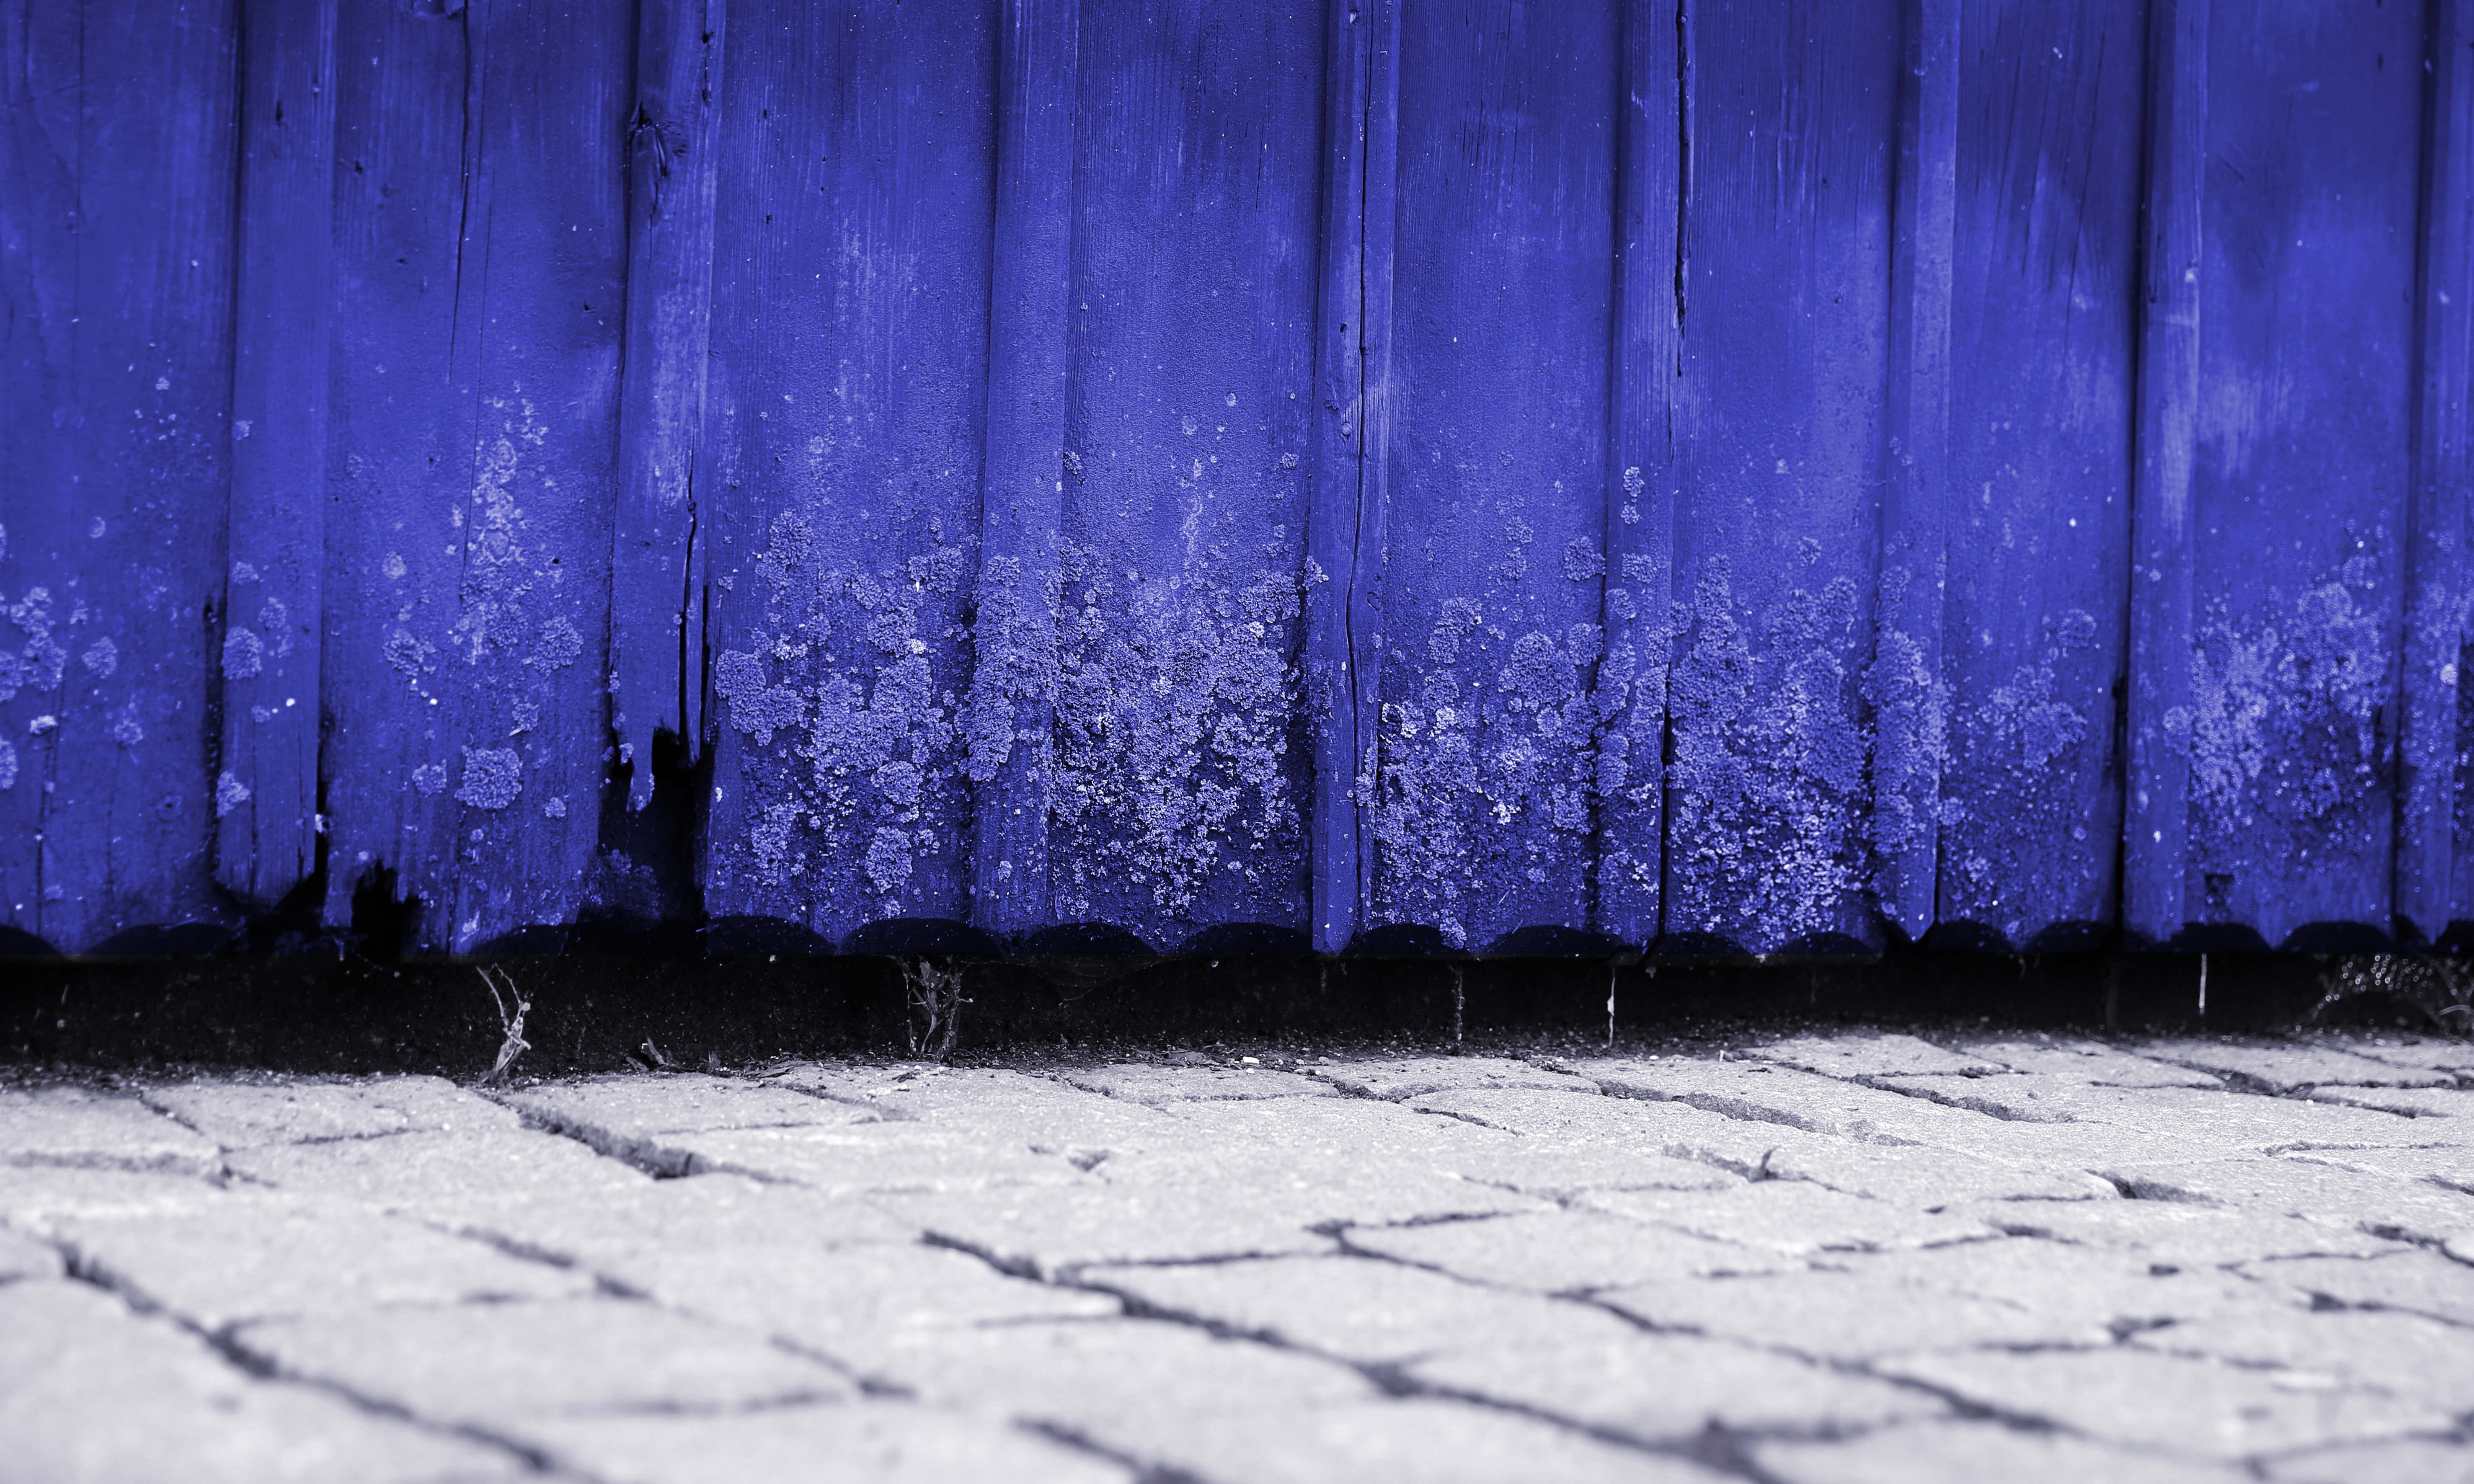
snow, winter, light, fence, sunlight, texture, frost, old, ice, line, reflection, color, weather, broken, darkness, blue, decay, season, transience, transient, freezing, rotten wood, blaut ne